Terracette

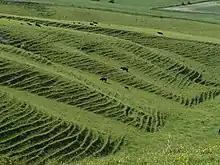
Terracettes in Wiltshire, England

A terracette is a landform consisting of a hillside ridge arranged as part of sub-parallel "step-like sequences" of such ridges. Terracette occur on steep hillsides and are regularly spaced. Various causes have been suggested to explain their origin including: animal trampling, vegetation and regolith behaviour, soil creep and solifluction including gelifluction.